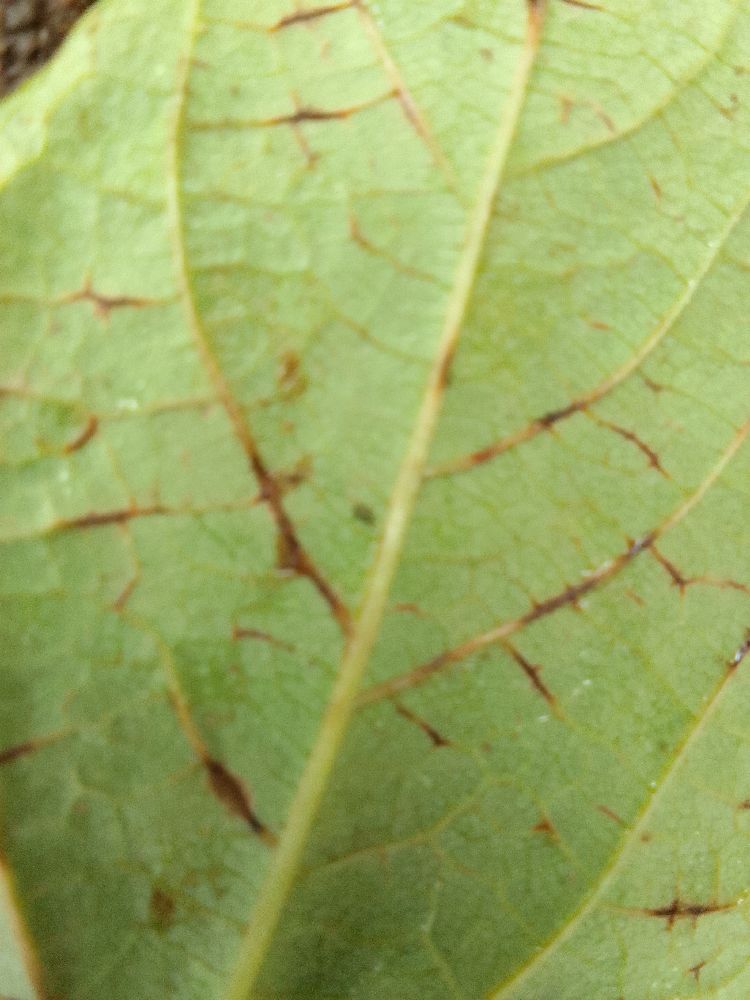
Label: anthracnose